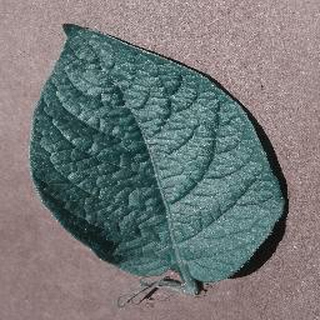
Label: healthy_potato